TMEM249

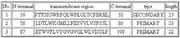
Predicted transmembrane domains of human TMEM249.

There are three predicted transmembrane domains. It is unknown whether these transmembrane domains affect the larger structure of the protein complex once properly expressed in tissue. Evolutionary analysis showed that these transmembrane domains are highly conserved across all ortholog taxa.